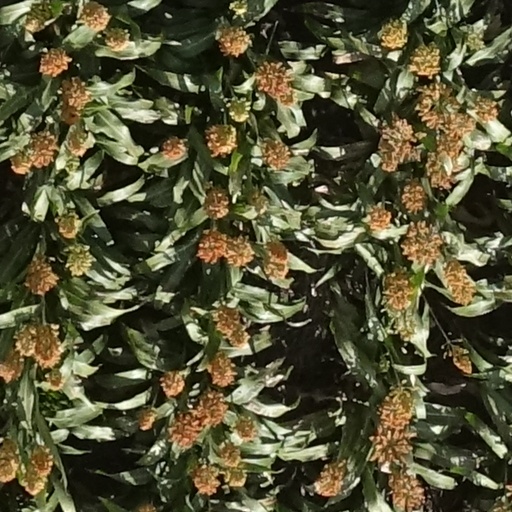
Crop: sorghum